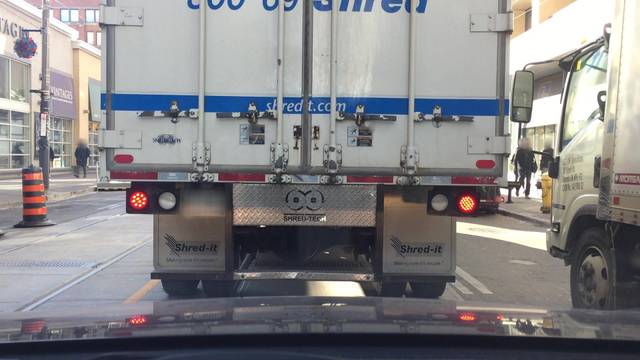
Region: Canada
Coordinates: 43.646, -79.394